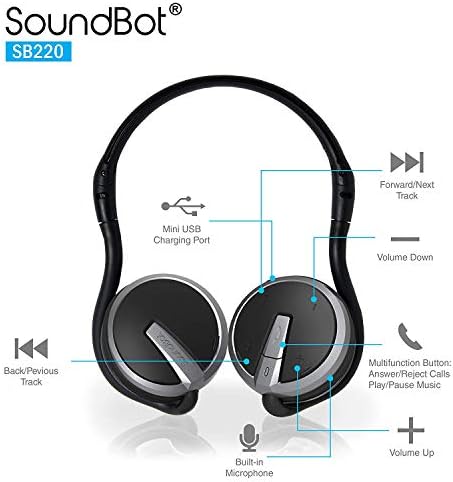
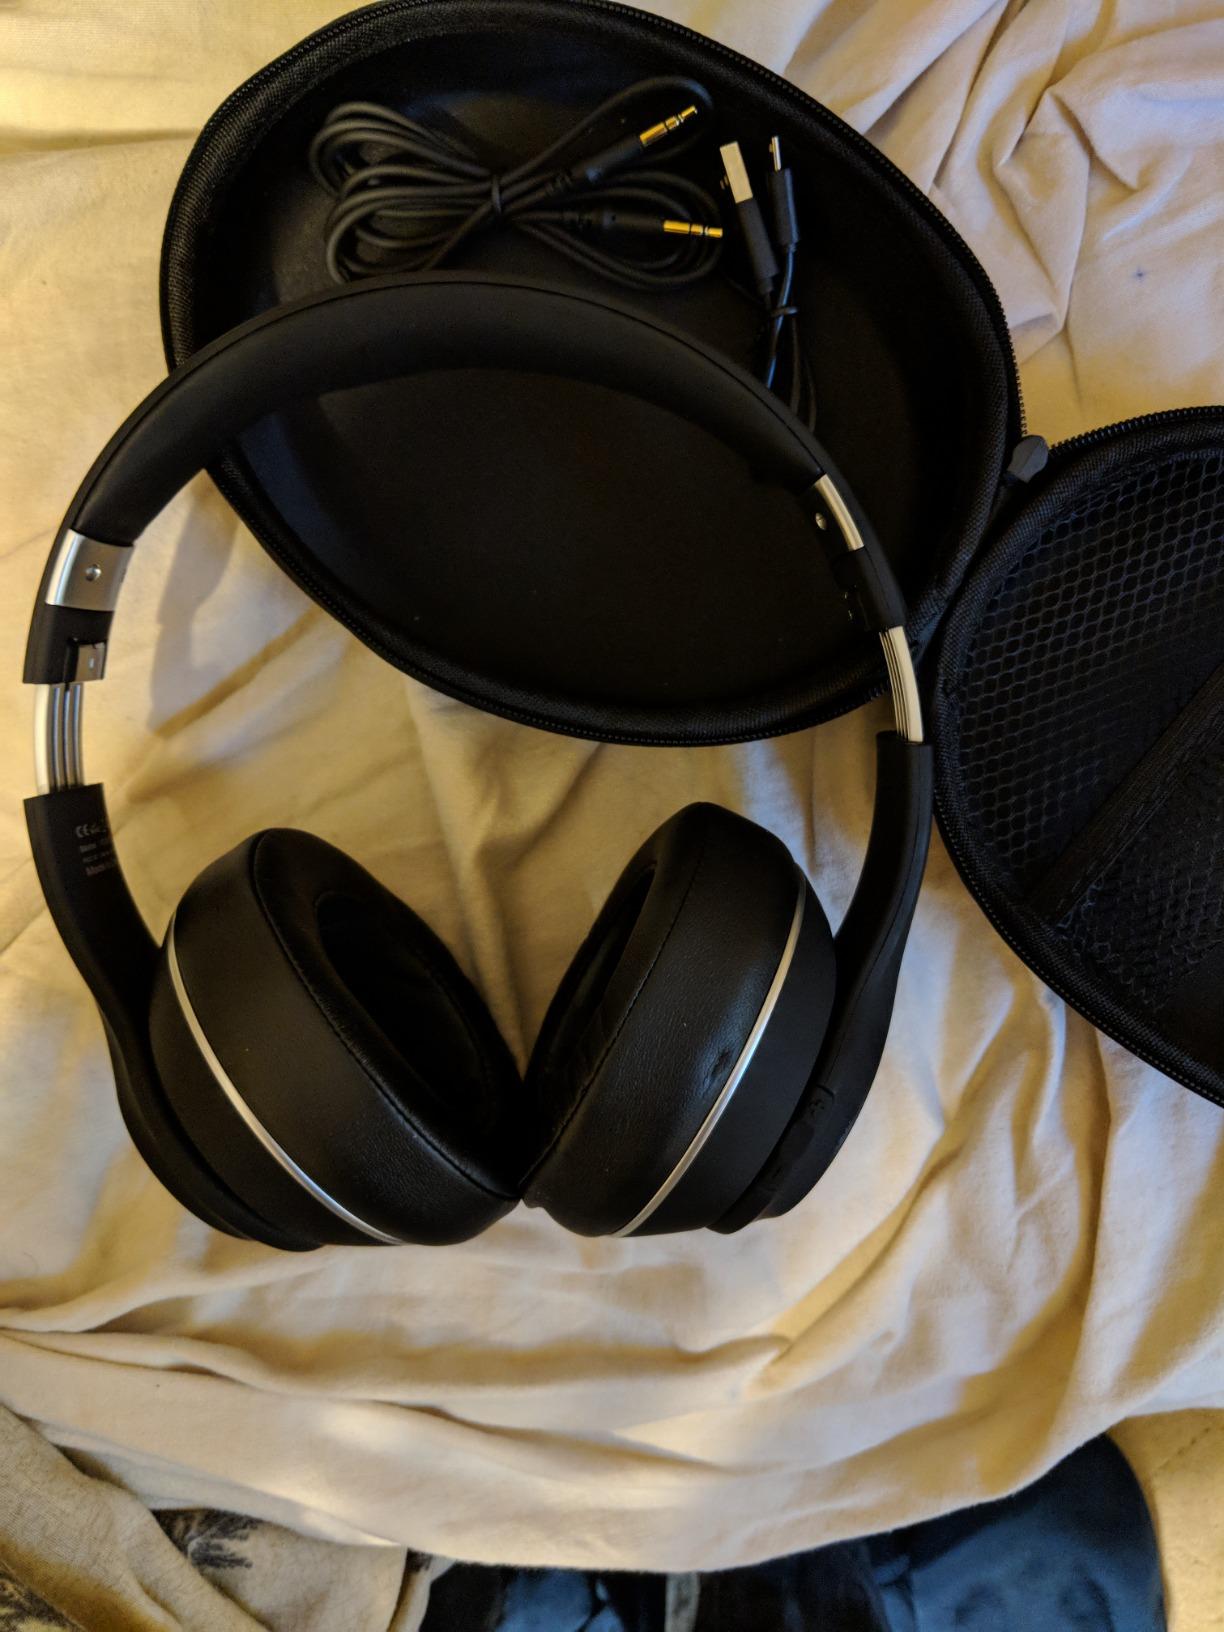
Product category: headphones
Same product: no